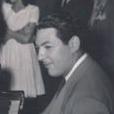
Age: 87